Cornelius Griffin

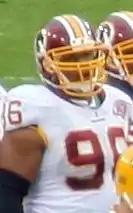
Griffin in 2007

Cornelius Griffin (born December 3, 1976) is an American former professional football player who was a defensive tackle in the National Football League (NFL). He was selected by the New York Giants in the second round of the 2000 NFL draft. He played college football at Pearl River Community College and Alabama.